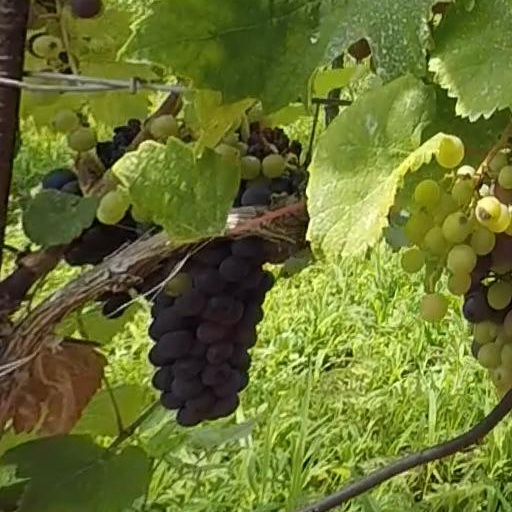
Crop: grape